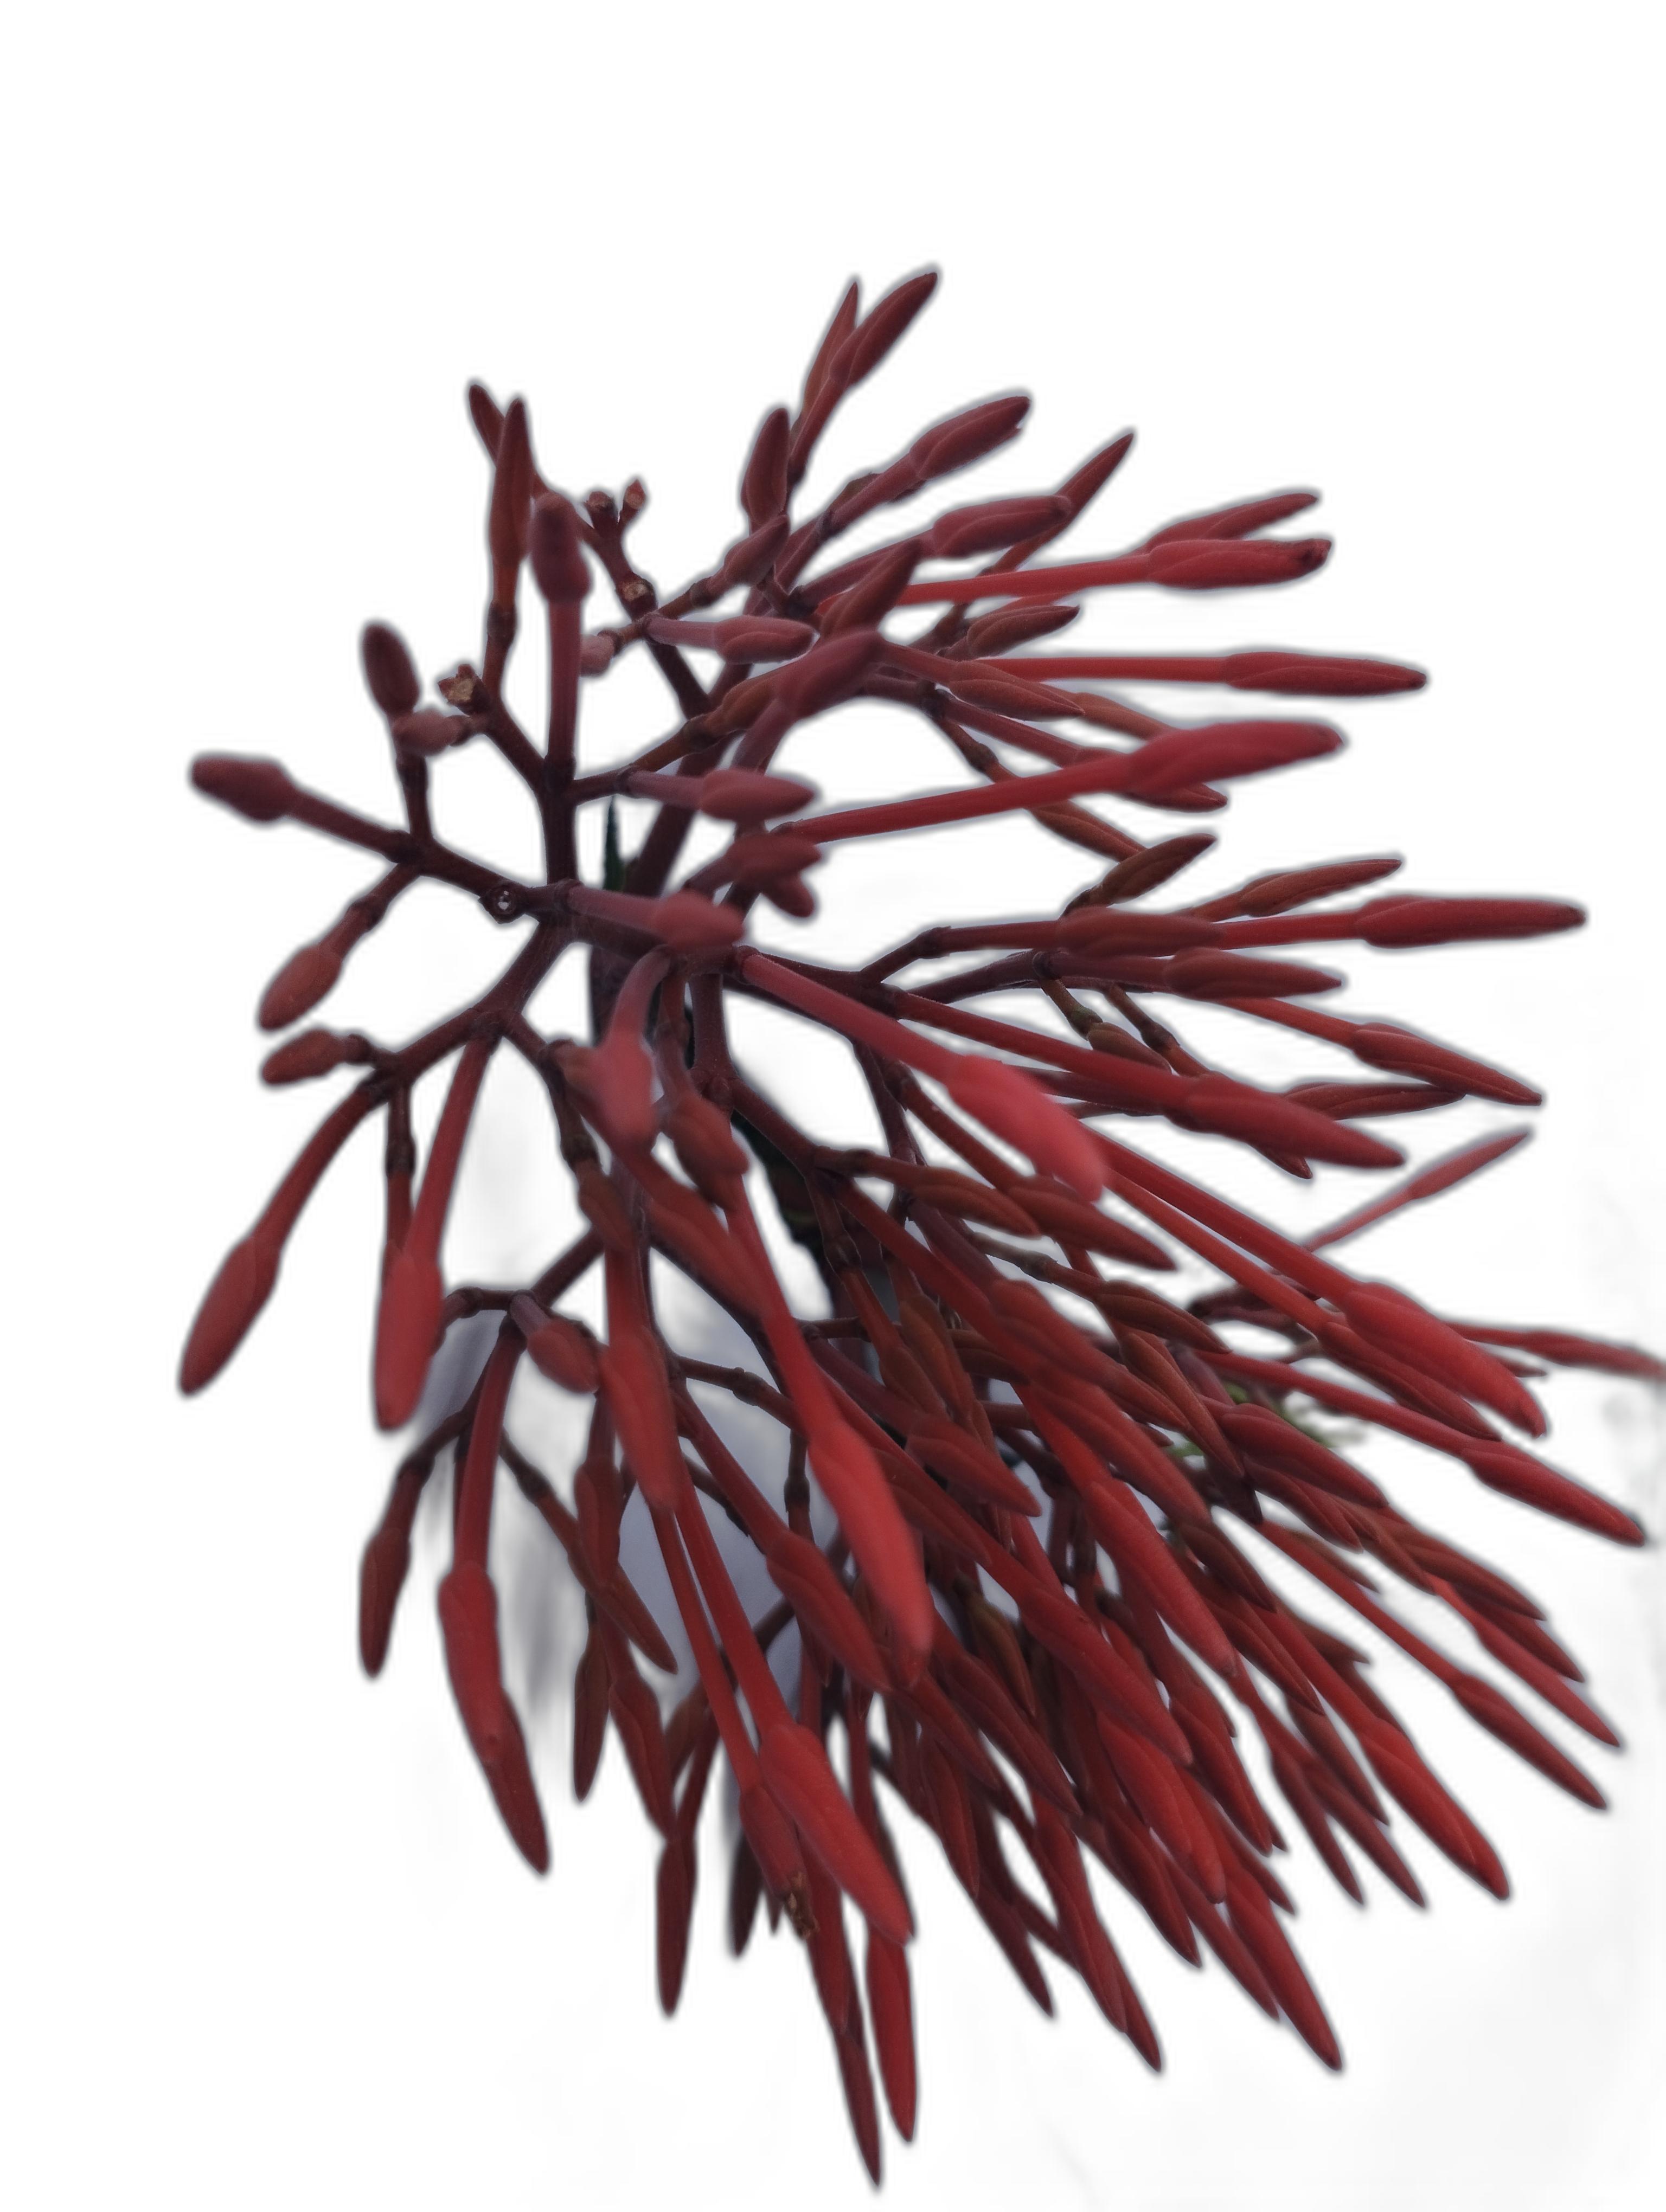
Label: Jungle geranium